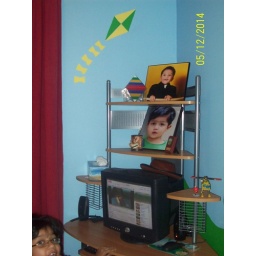
computer in kids room, wall painted by Kiran/Irfan